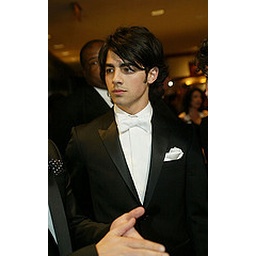
joe in the white house